Islamic University of Science & Technology

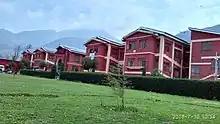
School of Business Studies, IUST.

There is one post graduate and one undergraduate programme. At the undergraduate level it is Bachelors in Business Administration (B.B.A.) and at the post graduation level Masters in Business Administration (M.B.A.).